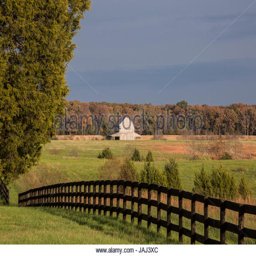
fence , field and barn in the fall at sunset